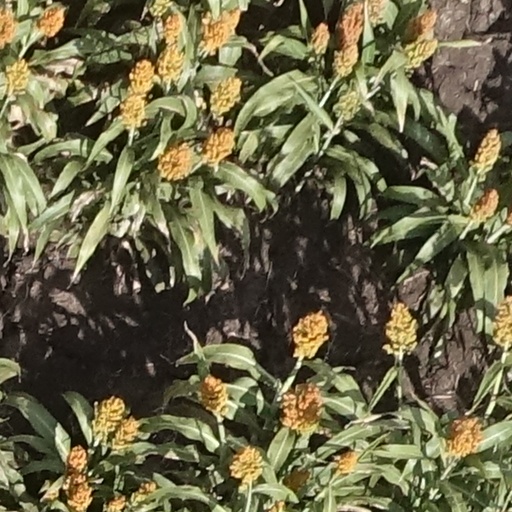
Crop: sorghum